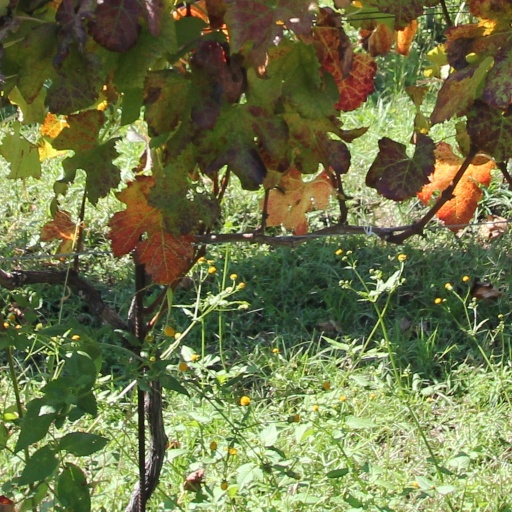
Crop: grape